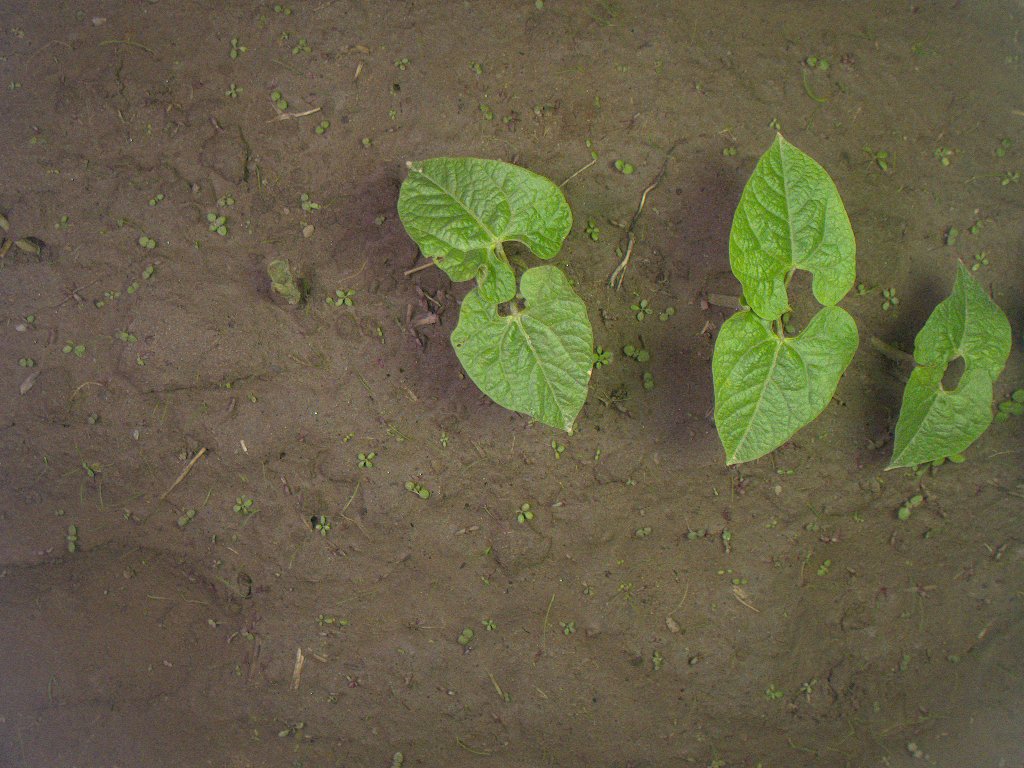
Crop: bean
Objects: bean, bean, bean, stem_bean, stem_bean, stem_bean